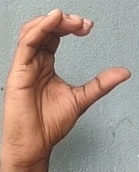
ASL sign: C